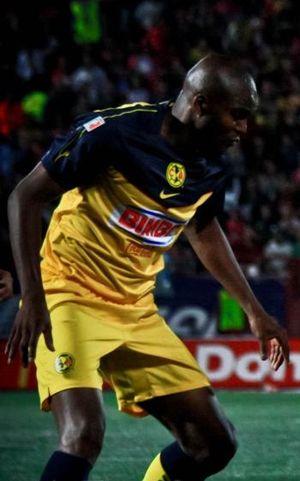
Aquivaldo Mosquera, né le 2 juin 1981 à Apartadó, est un footballeur colombien, qui évolue au poste de défenseur au Chiapas FC. Au cours de sa carrière il évolue à l'Atlético Nacional, au CF Pachuca et au Séville FC ainsi qu'en équipe de Colombie.